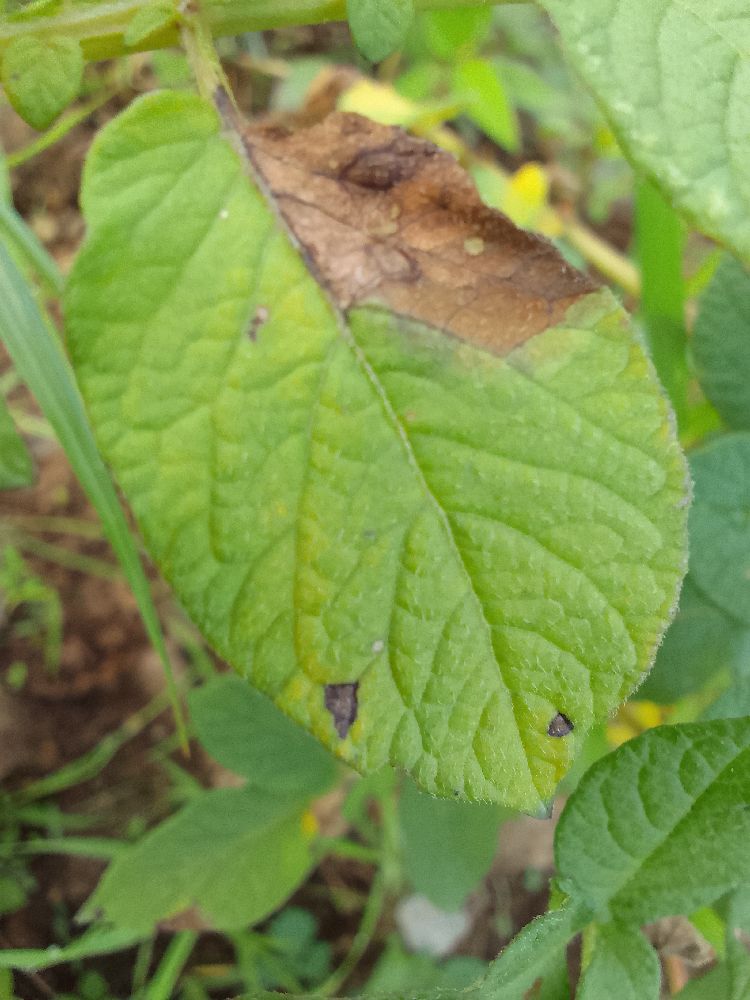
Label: Late blight